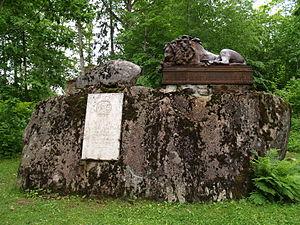
Le manoir de Kerstenhof est un ancien manoir seigneurial situé en Estonie dans l’ancien district de Fellin, aujourd’hui dans la région de Viljandi et la commune de Tarvastu. Il dépendait de la paroisse de Helmet. C’est aujourd’hui l’école de Kärstna.